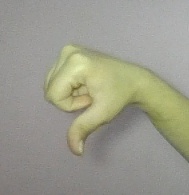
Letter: waw